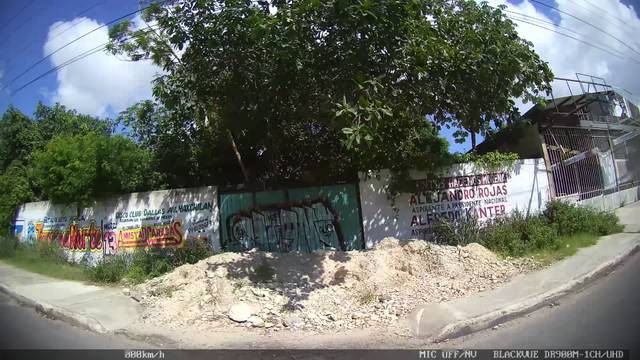
Region: Mexico
Coordinates: 21.185, -86.853